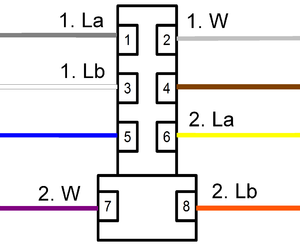
Schéma de connexion d'une Prise en T